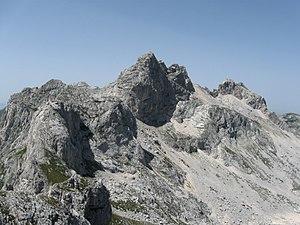
Le Bobotov Kuk est un sommet du nord du Monténégro. Avec 2 523 mètres d'altitude, c'est le plus haut sommet du massif de Durmitor, dans les Alpes dinariques. Il a longtemps été considéré comme le point culminant du pays jusqu'à l'ascension du Zla Kolata, à la frontière albanaise. Depuis le sommet, on aperçoit le mont Lovćen, les monts Kopaonik et les monts Tara en Serbie et le Maglić en Bosnie-Herzégovine, ainsi que le lac Veliko Škrčko Jezero.